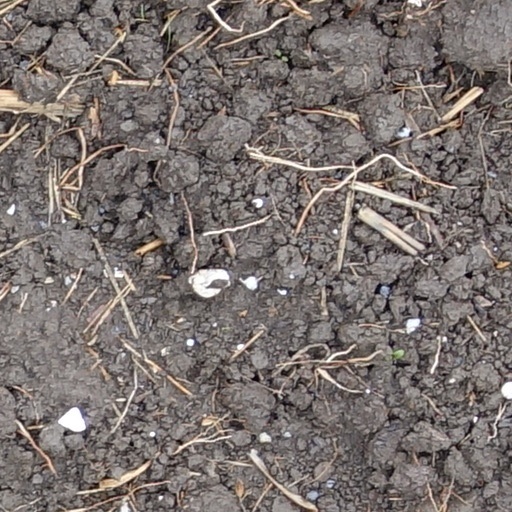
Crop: wheat